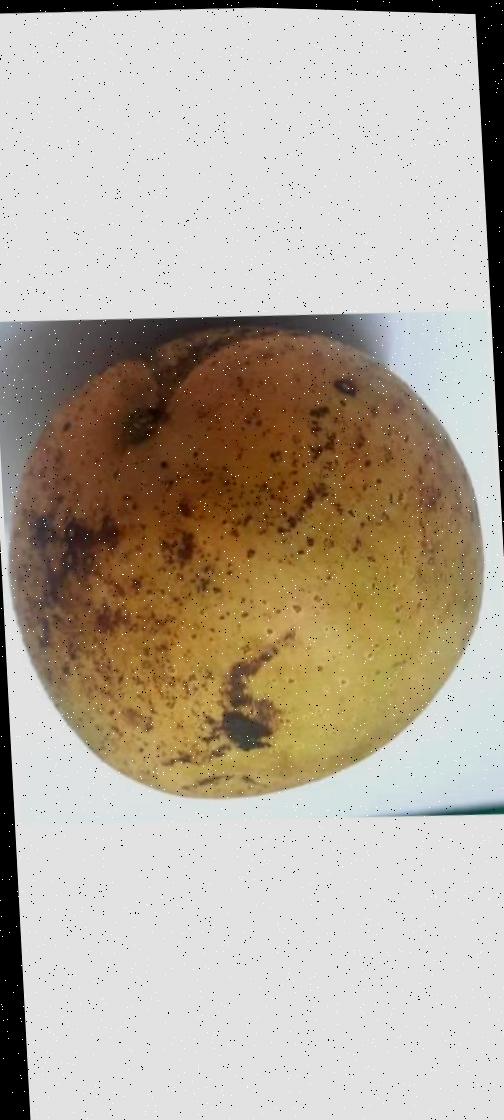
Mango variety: Ashshina Classic